Question: Please indicate a possible affordance area of the boxing_punching_bag that can be used for punching
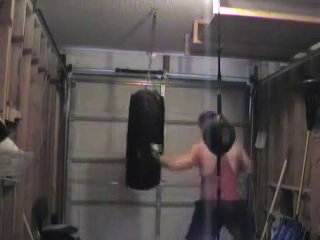
Answer: [130, 87, 165, 181]